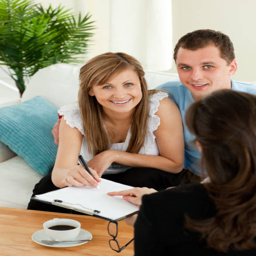
loving young couple signing a contract sitting in the living room